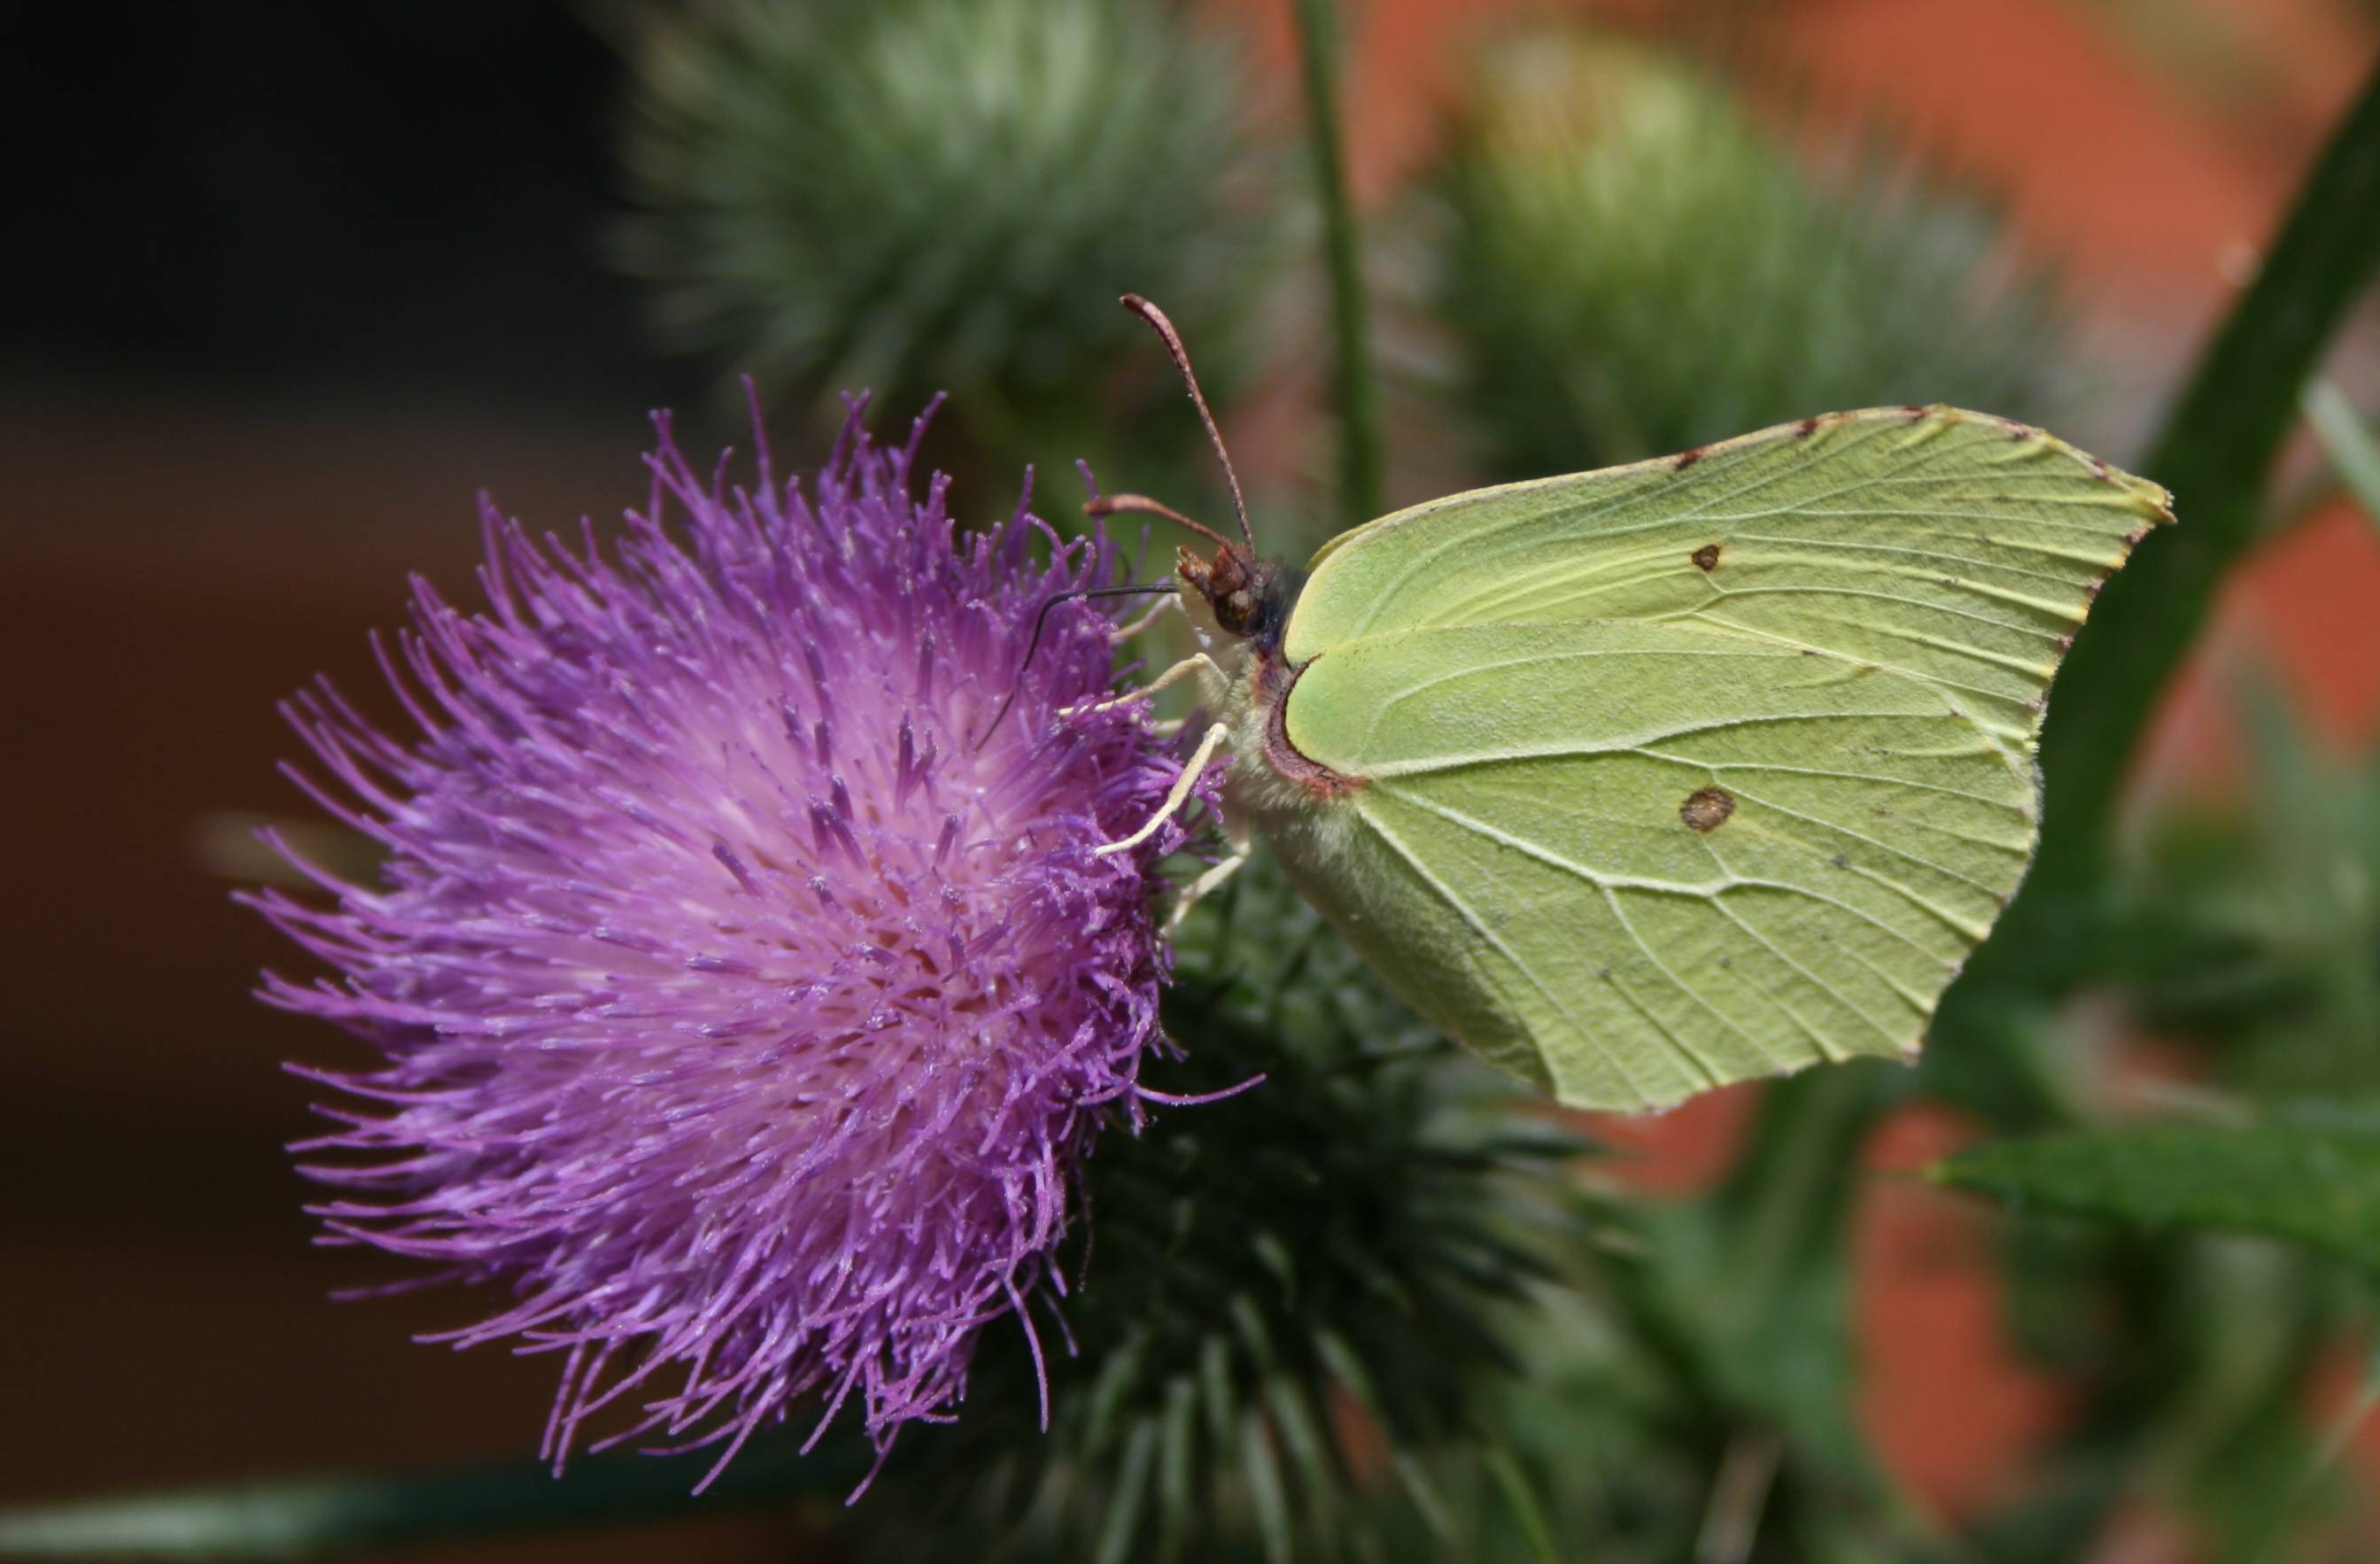
nature, blossom, wing, plant, white, photography, sunlight, flower, petal, bloom, animal, summer, insect, macro, botany, butterfly, close, flora, fauna, invertebrate, close up, violet, thistle, butterflies, nectar, pieridae, macro photography, nibble, flowering plant, daisy family, food intake, large cabbage white ling, suction nozzles, plant stem, land plant, moths and butterflies